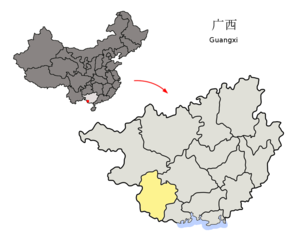
Chongzuo est une ville du sud-ouest de la région autonome Zhuang du Guangxi en Chine.